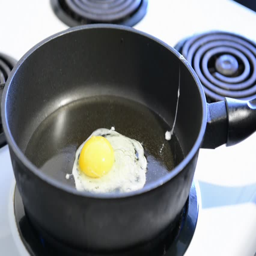
frying an egg in a frying pan .